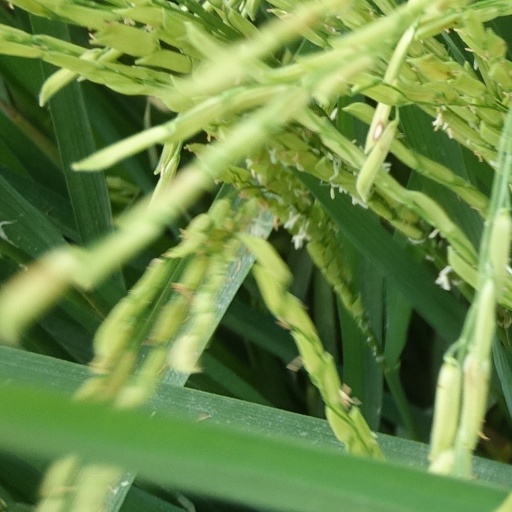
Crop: rice